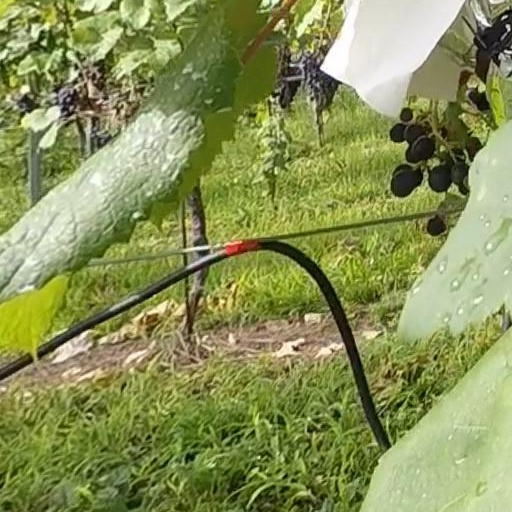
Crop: grape